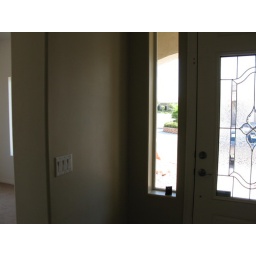
After you walk in , behind you is the leaded glass door , behind the light switch is the 4thBR or library/study 12x12